Josh Windass

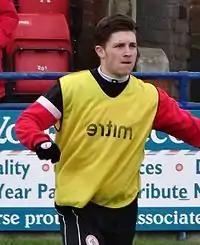
Windass training with Accrington Stanley in 2014

Joshua Dean Windass (born 9 January 1994) is an English professional footballer who plays as an attacking midfielder and forward for club Wrexham.